Consolacion

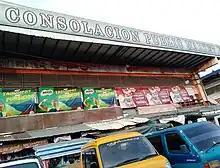
Consolacion Public Market

Consolacion's recent economic trend is towards the development of operation of housing/subdivision facilities even with the presence of several medium size manufacturing industries. Consolacion is predicted to become a residential urban municipality.